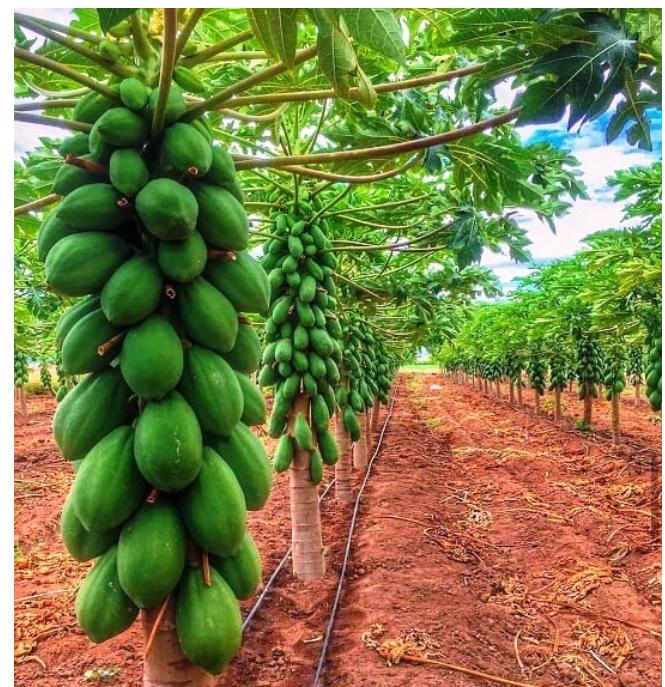
Shamba kubwa la zao la biashara la mipapai, kila mpapai umeweza kuzalisha mapapai ya kutosha. Shambani mapapai yamelimwa kwa kuachiana nafasi ili kuweza kuruhusu shughuli za ukuaji wa mamapai ziende vizuri. Shamba ni safi, kuashiria shughuli za upalizi zimefanyika vizuri.